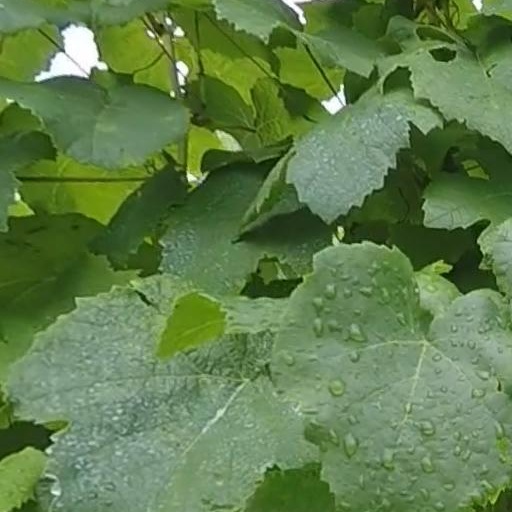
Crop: grape